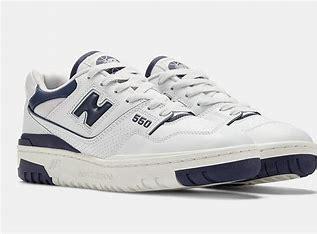
Brand: New
Model: Balance kg New Balance 550